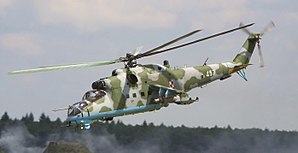
Koreas Folkehær / Arsenal / Luftvåben
Koreas Folkehær er den officielle hær for Den Demokratiske Folkerepublik Korea og verdens 4. største hær.